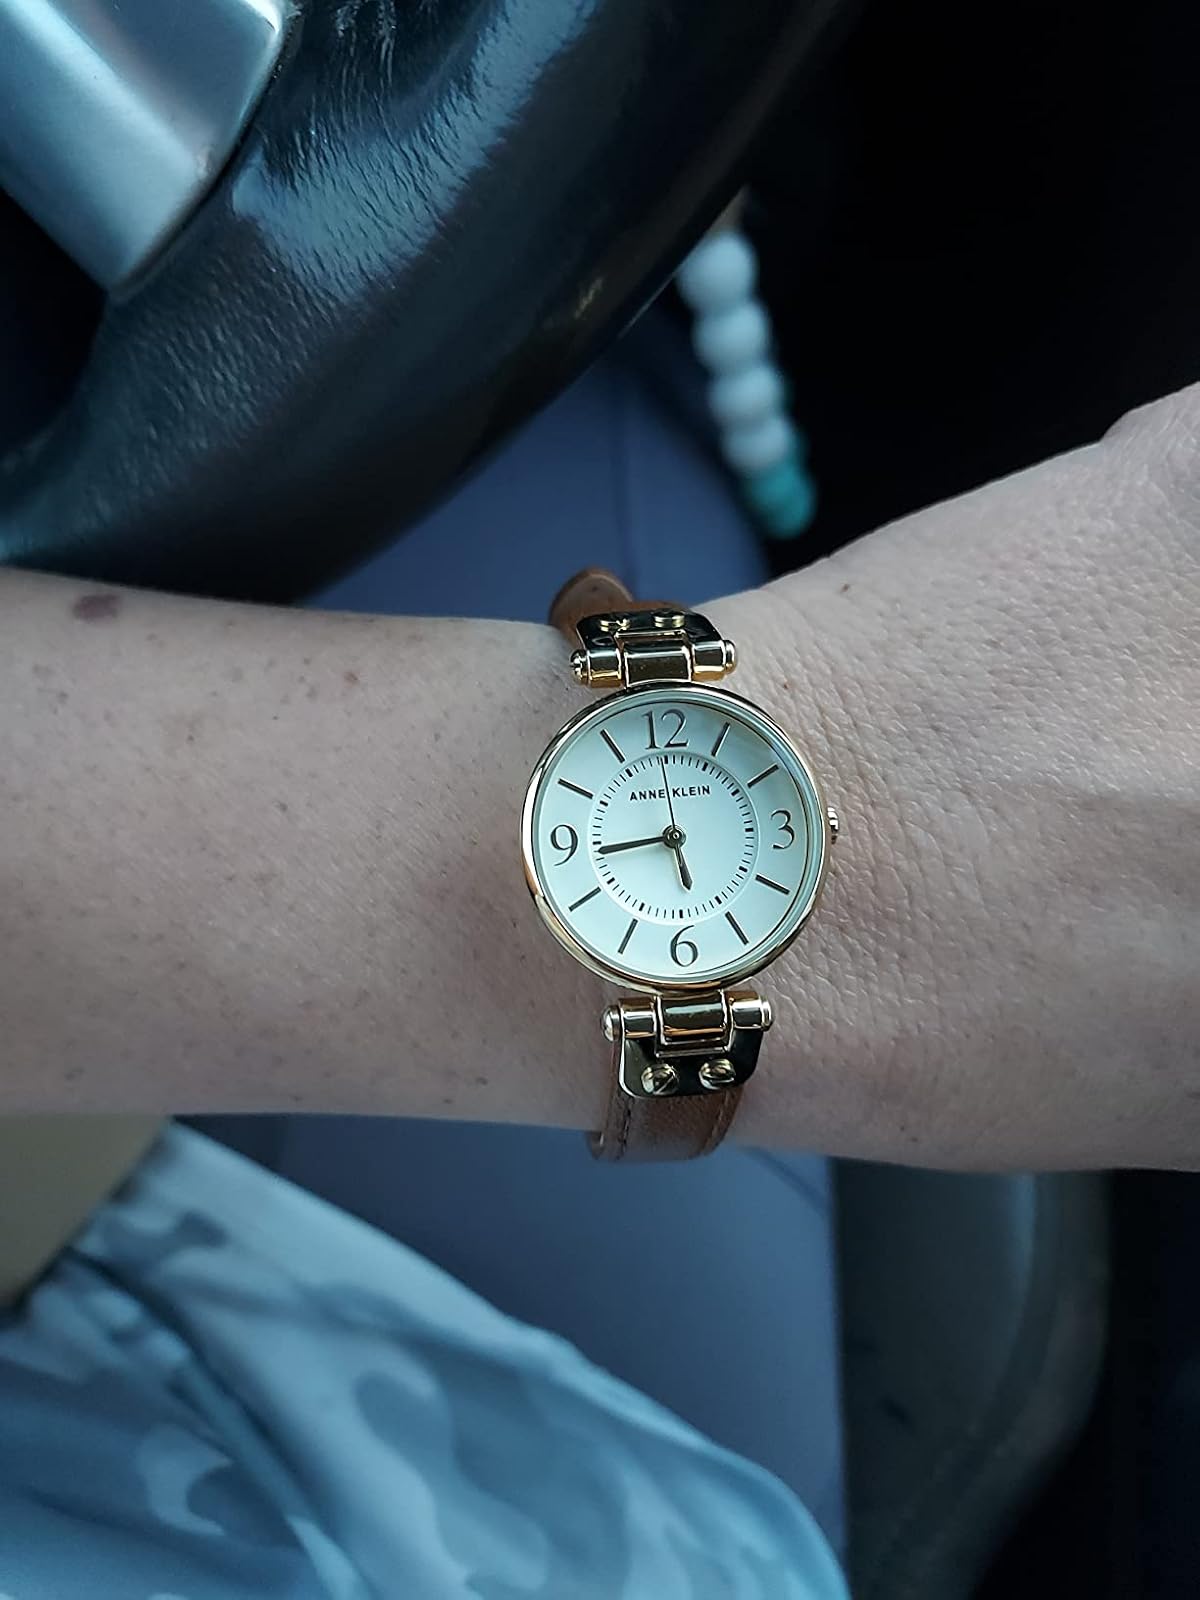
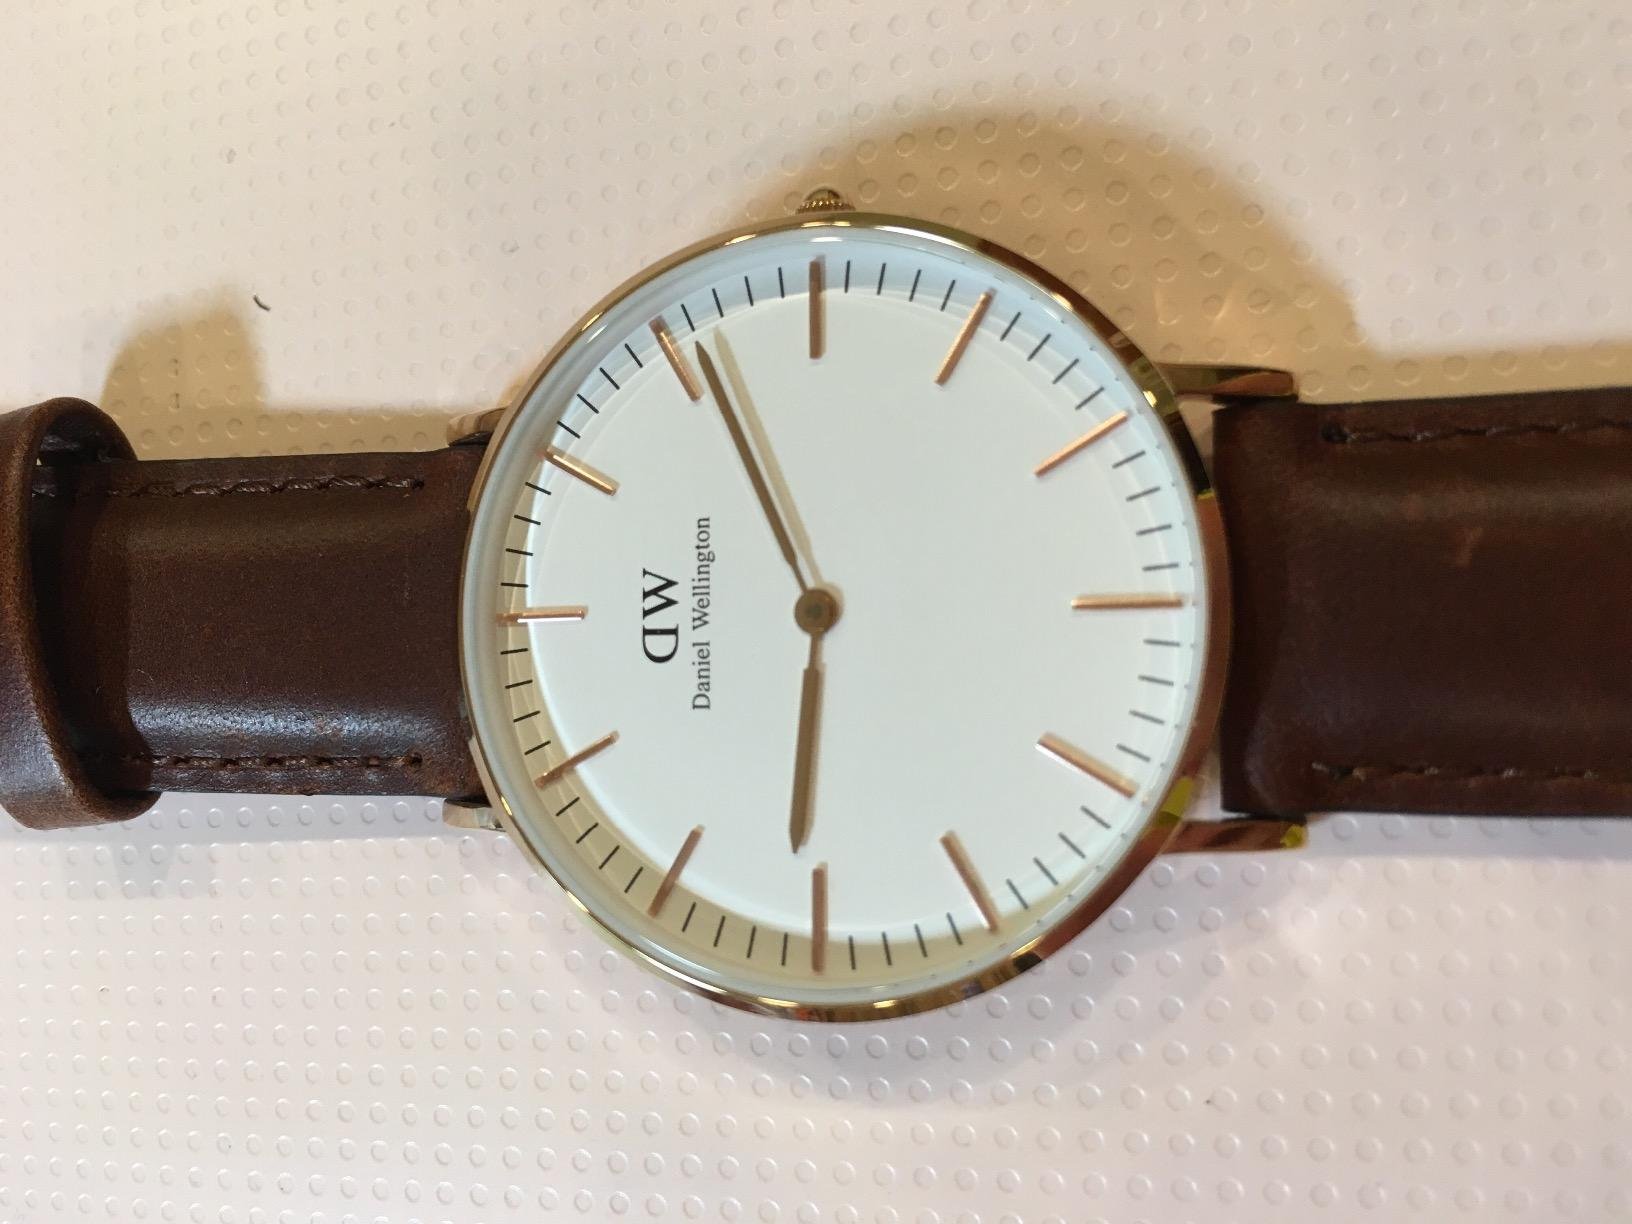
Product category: accessories_watch
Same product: no